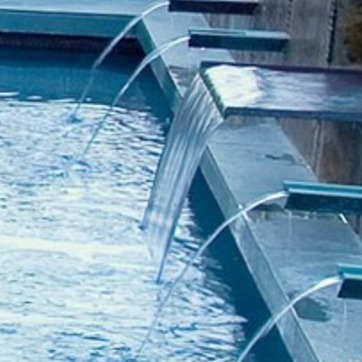
Material: water